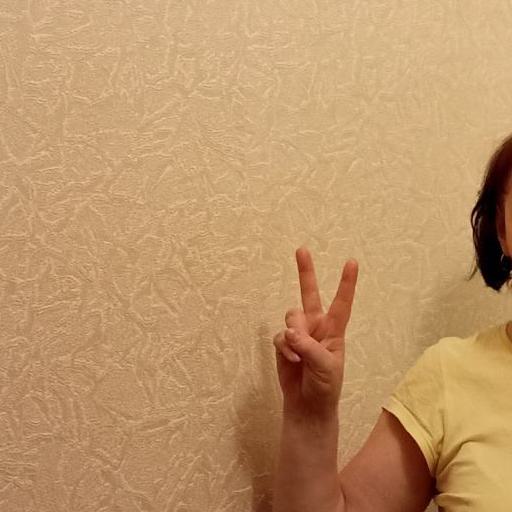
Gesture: peace